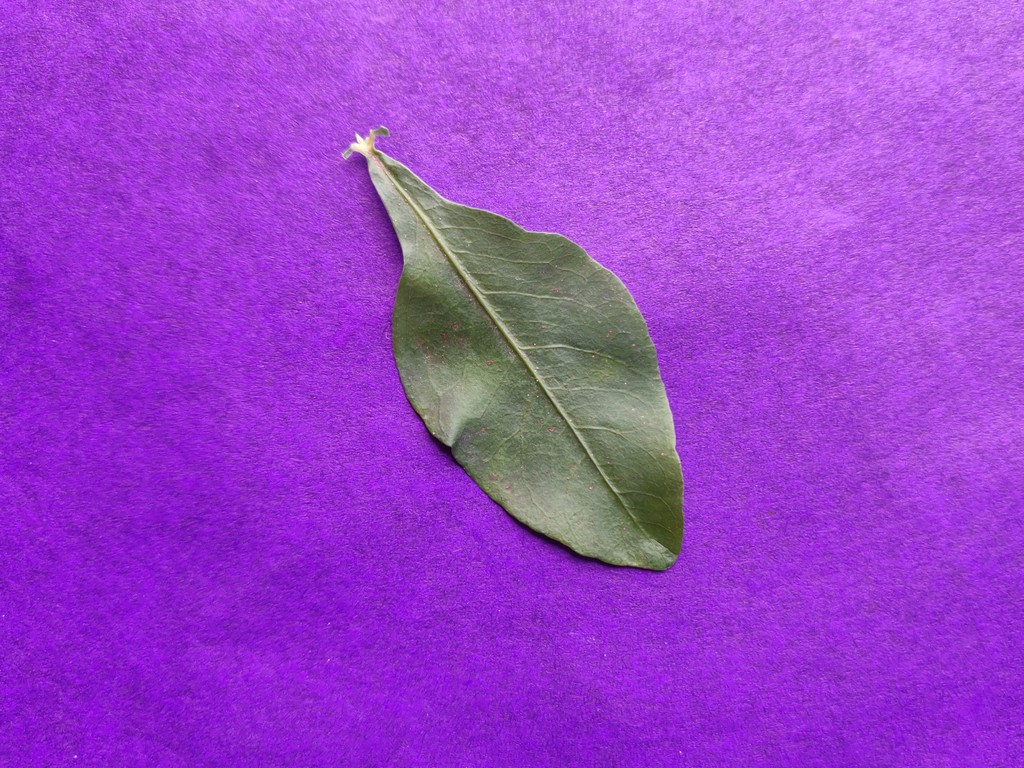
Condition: Healthy
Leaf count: single
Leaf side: front